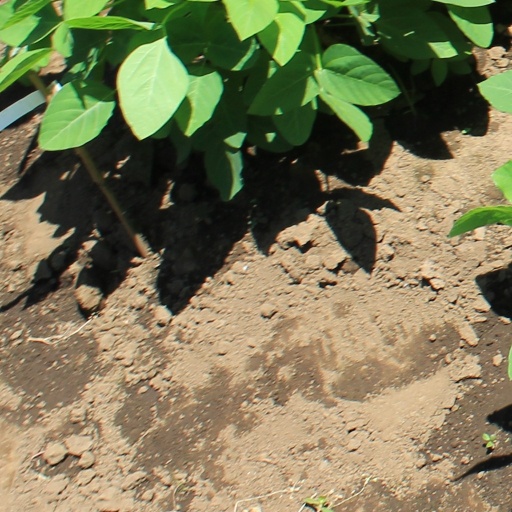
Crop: soybean